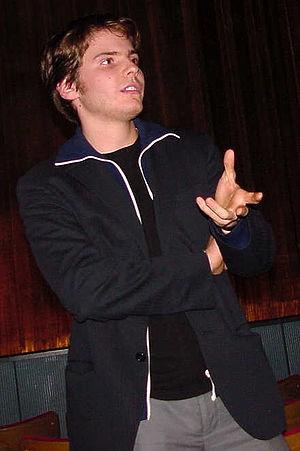
Daniel Brühl /ˈdaːniːɛl ˈbʁyːl/ est un acteur germano-espagnol, né le 16 juin 1978 à Barcelone.